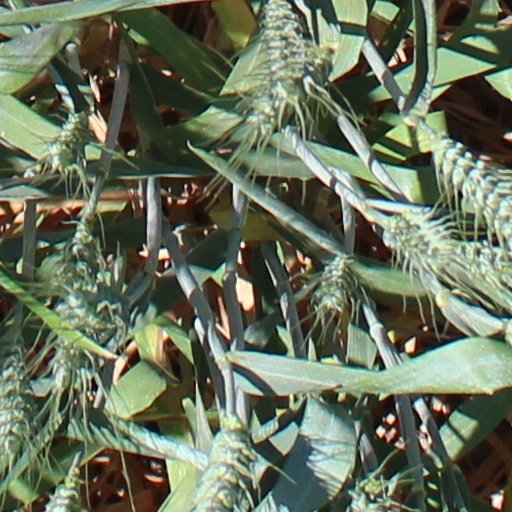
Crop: wheat